Studena Point

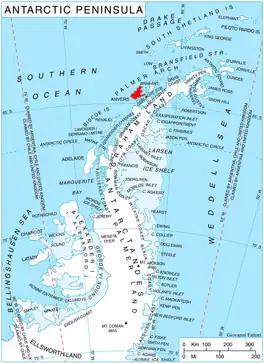
Location of Anvers Island in the Antarctic Peninsula region.

Studena Point (‘Nos Studena’ \'nos stu-'de-na\) is a rocky point forming the west side of the entrance to Dalchev Cove on the north coast of Parker Peninsula in the northeast part of Anvers Island, the Palmer Archipelago in Antarctica. It projects 1.4 km northwards into Fournier Bay and separates the termini of Kleptuza Glacier to the west and Altimir Glacier to the east.